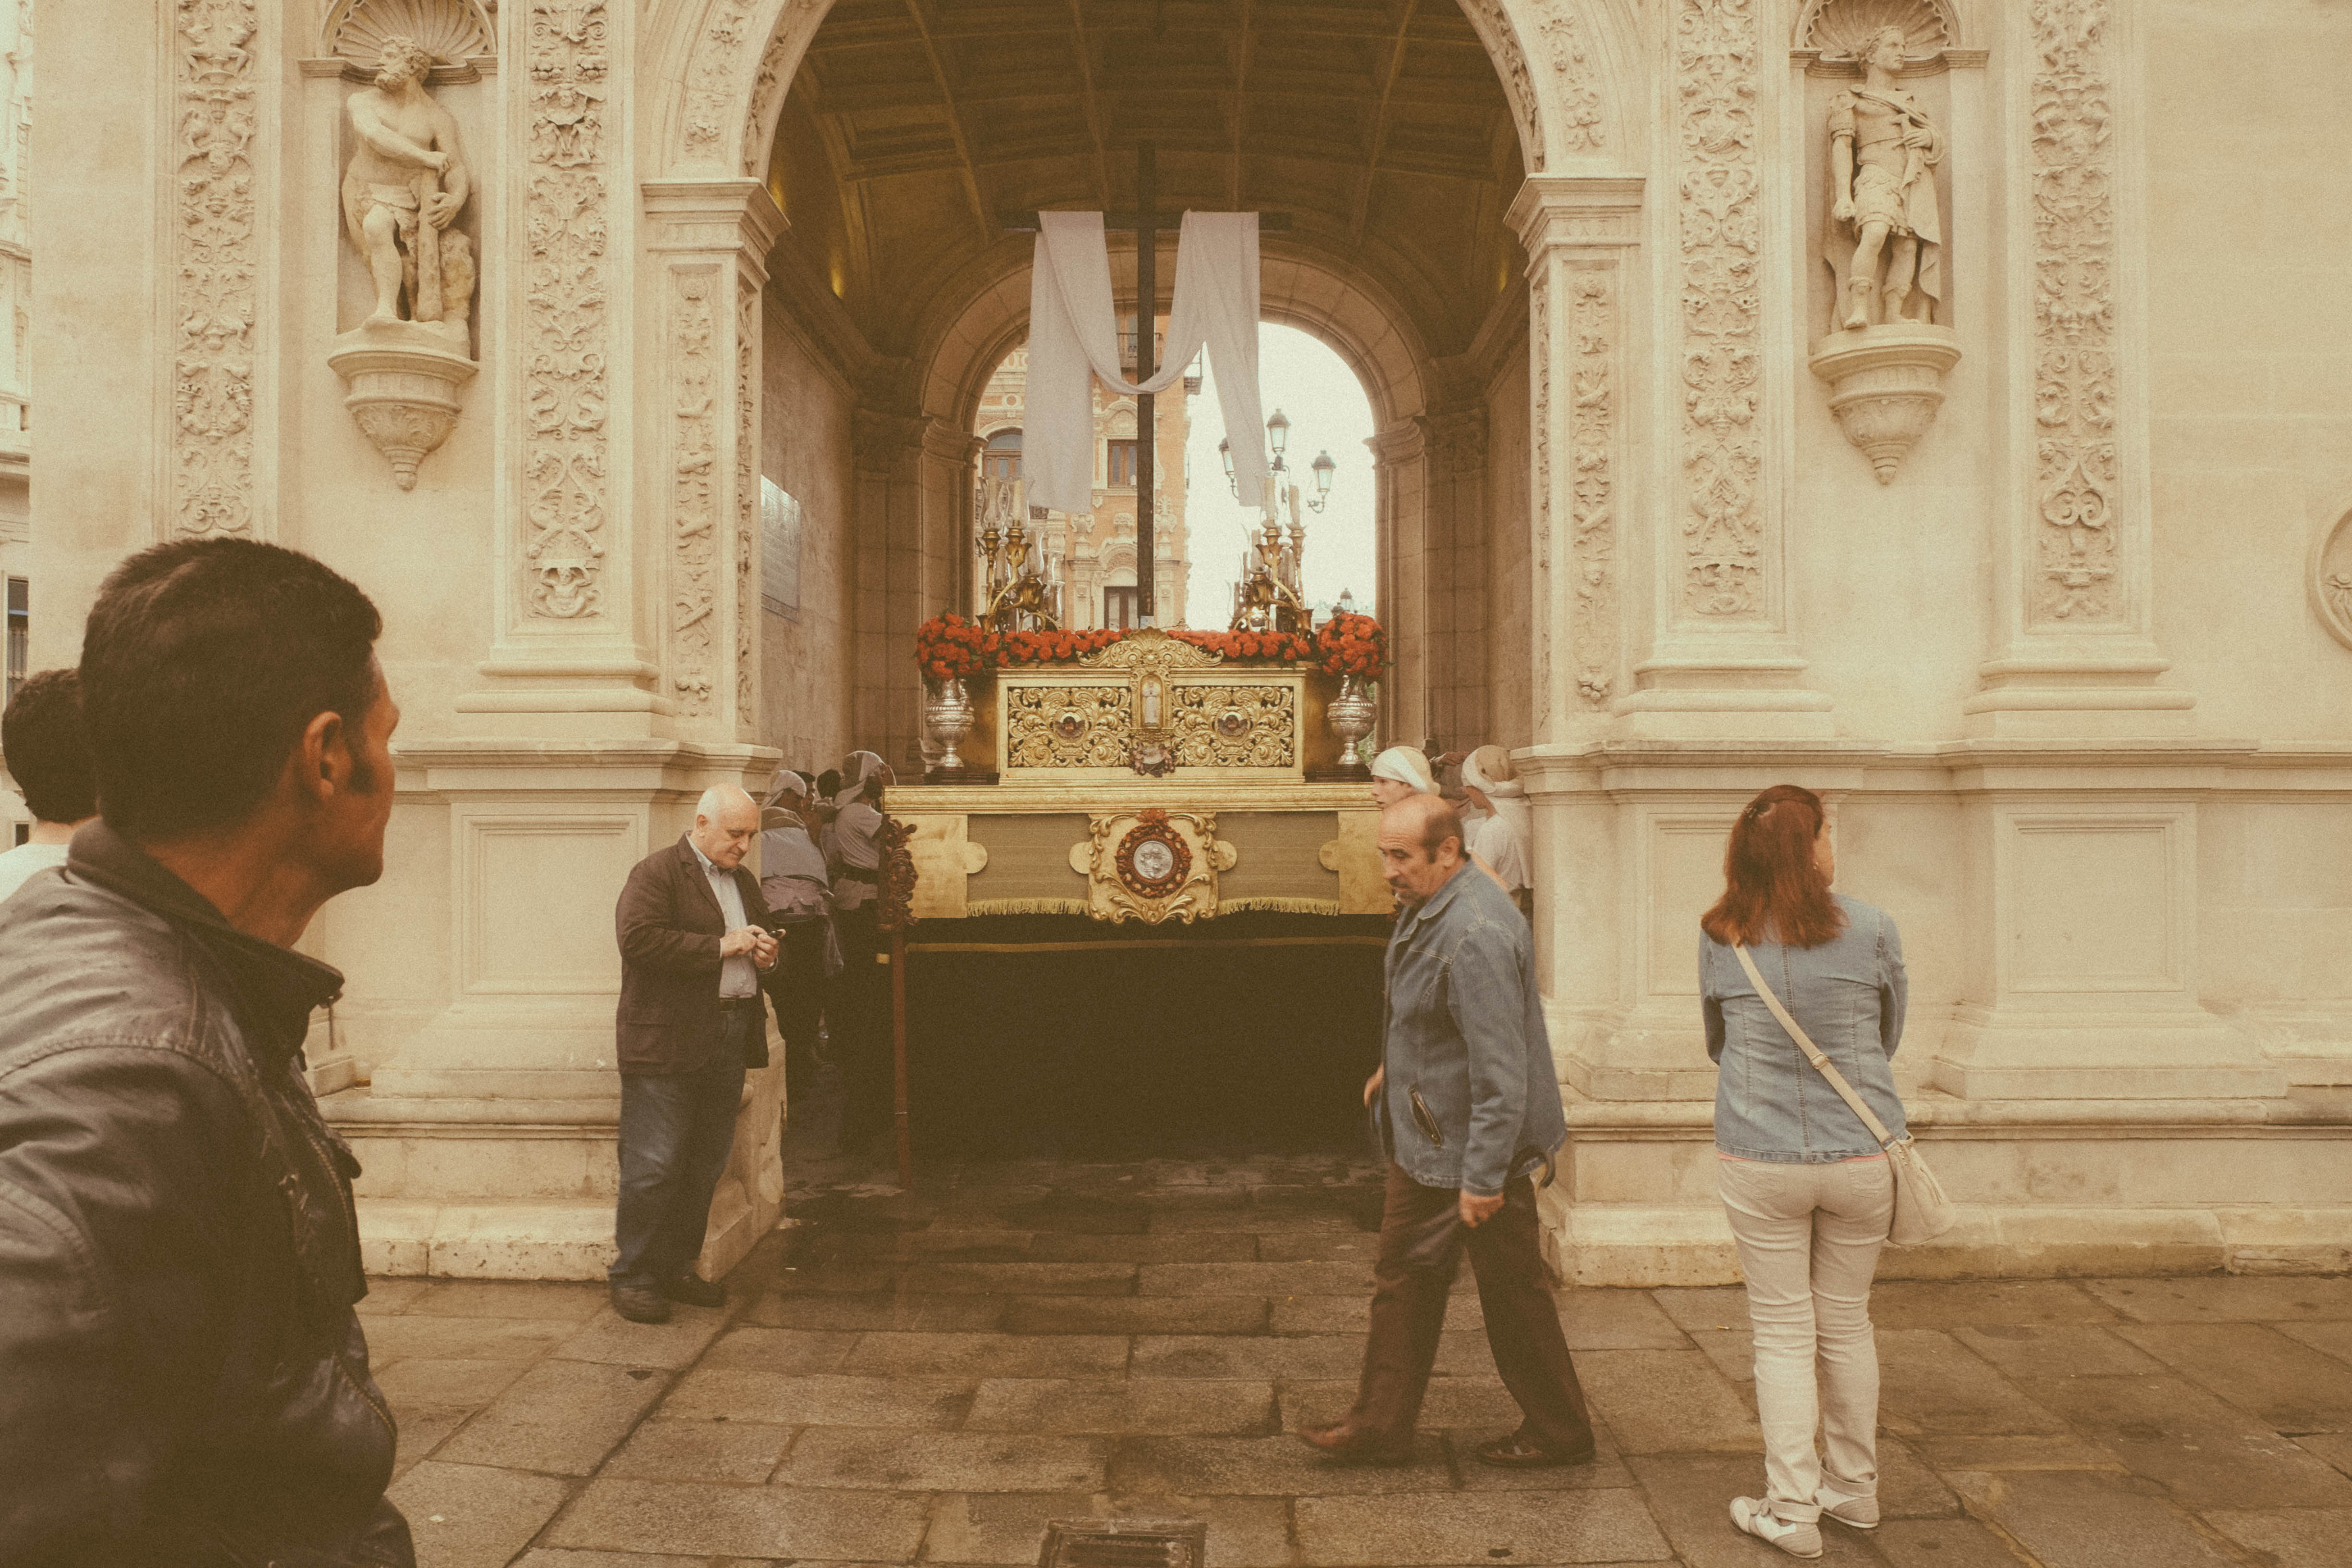
street, urban, religion, place of worship, temple, photograph, sevilla, andalusia, history, cruzdemayo, ancient history